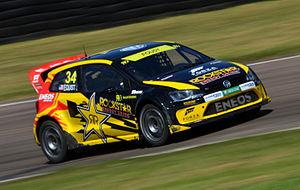
Tanner Foust, né le 13 juin 1973 à Denver, est un pilote automobile américain qui s'engage dans diverses compétitions comme le rallye, le rallycross, le drift, la course sur glace ou le Time attack. Il est aussi un des présentateurs de l'émission Top Gear USA et a participé à de nombreux tournages de films en tant que cascadeur.